Puddle of Mudd

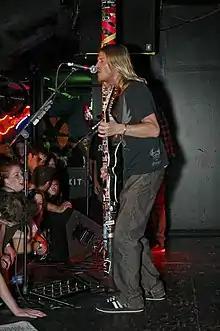
Scantlin performing in 2008

On October 9, 2007, the band released their third major label record, "Famous". The first single, "Famous", was released through the band's Myspace page and radio in July before the CD was released. It was a #1 single. Another track, "Merry Go Round", was released through iTunes before the official release. The following single, "Psycho", topped both the Mainstream Rock Tracks and Hot Modern Rock Tracks charts for nine weeks. "Livin' on Borrowed Time" and "We Don't Have To Look Back Now" were the final singles released.